The Dead of Jaffa

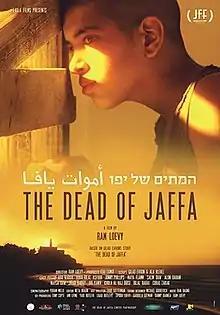
Promotional release poster

The Dead of Jaffa (Hametim Shel Yafo) is a 2019 Israeli drama film directed by Ram Loevy and written by Gilad Evron and Ala Klehel. The film premiered at the Jerusalem Film Festival. It was nominated for the Ophir Award for Best Film.